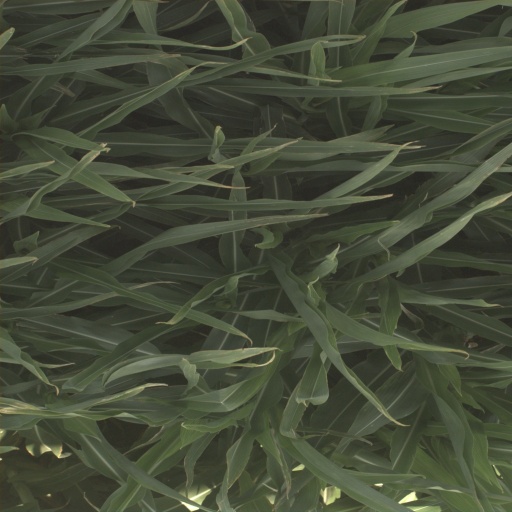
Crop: sorghum